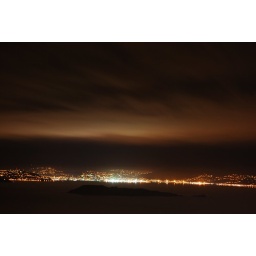
Interesting sky tonight, the eye saw a white corona over the city the camera saw this.